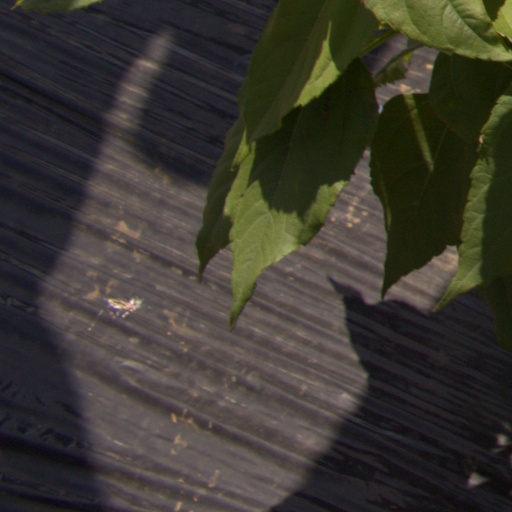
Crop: Jerusalem artichoke